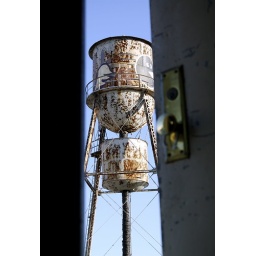
Old water tower in Brooklyn, NY